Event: Nepal Earthquake
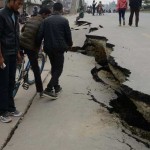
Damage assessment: damage